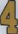
Number: 4